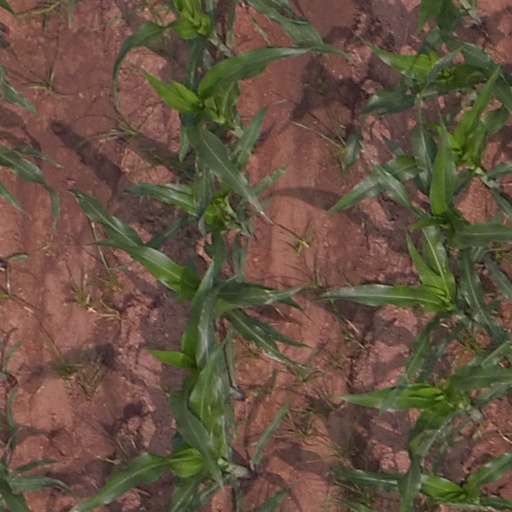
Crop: maize; corn